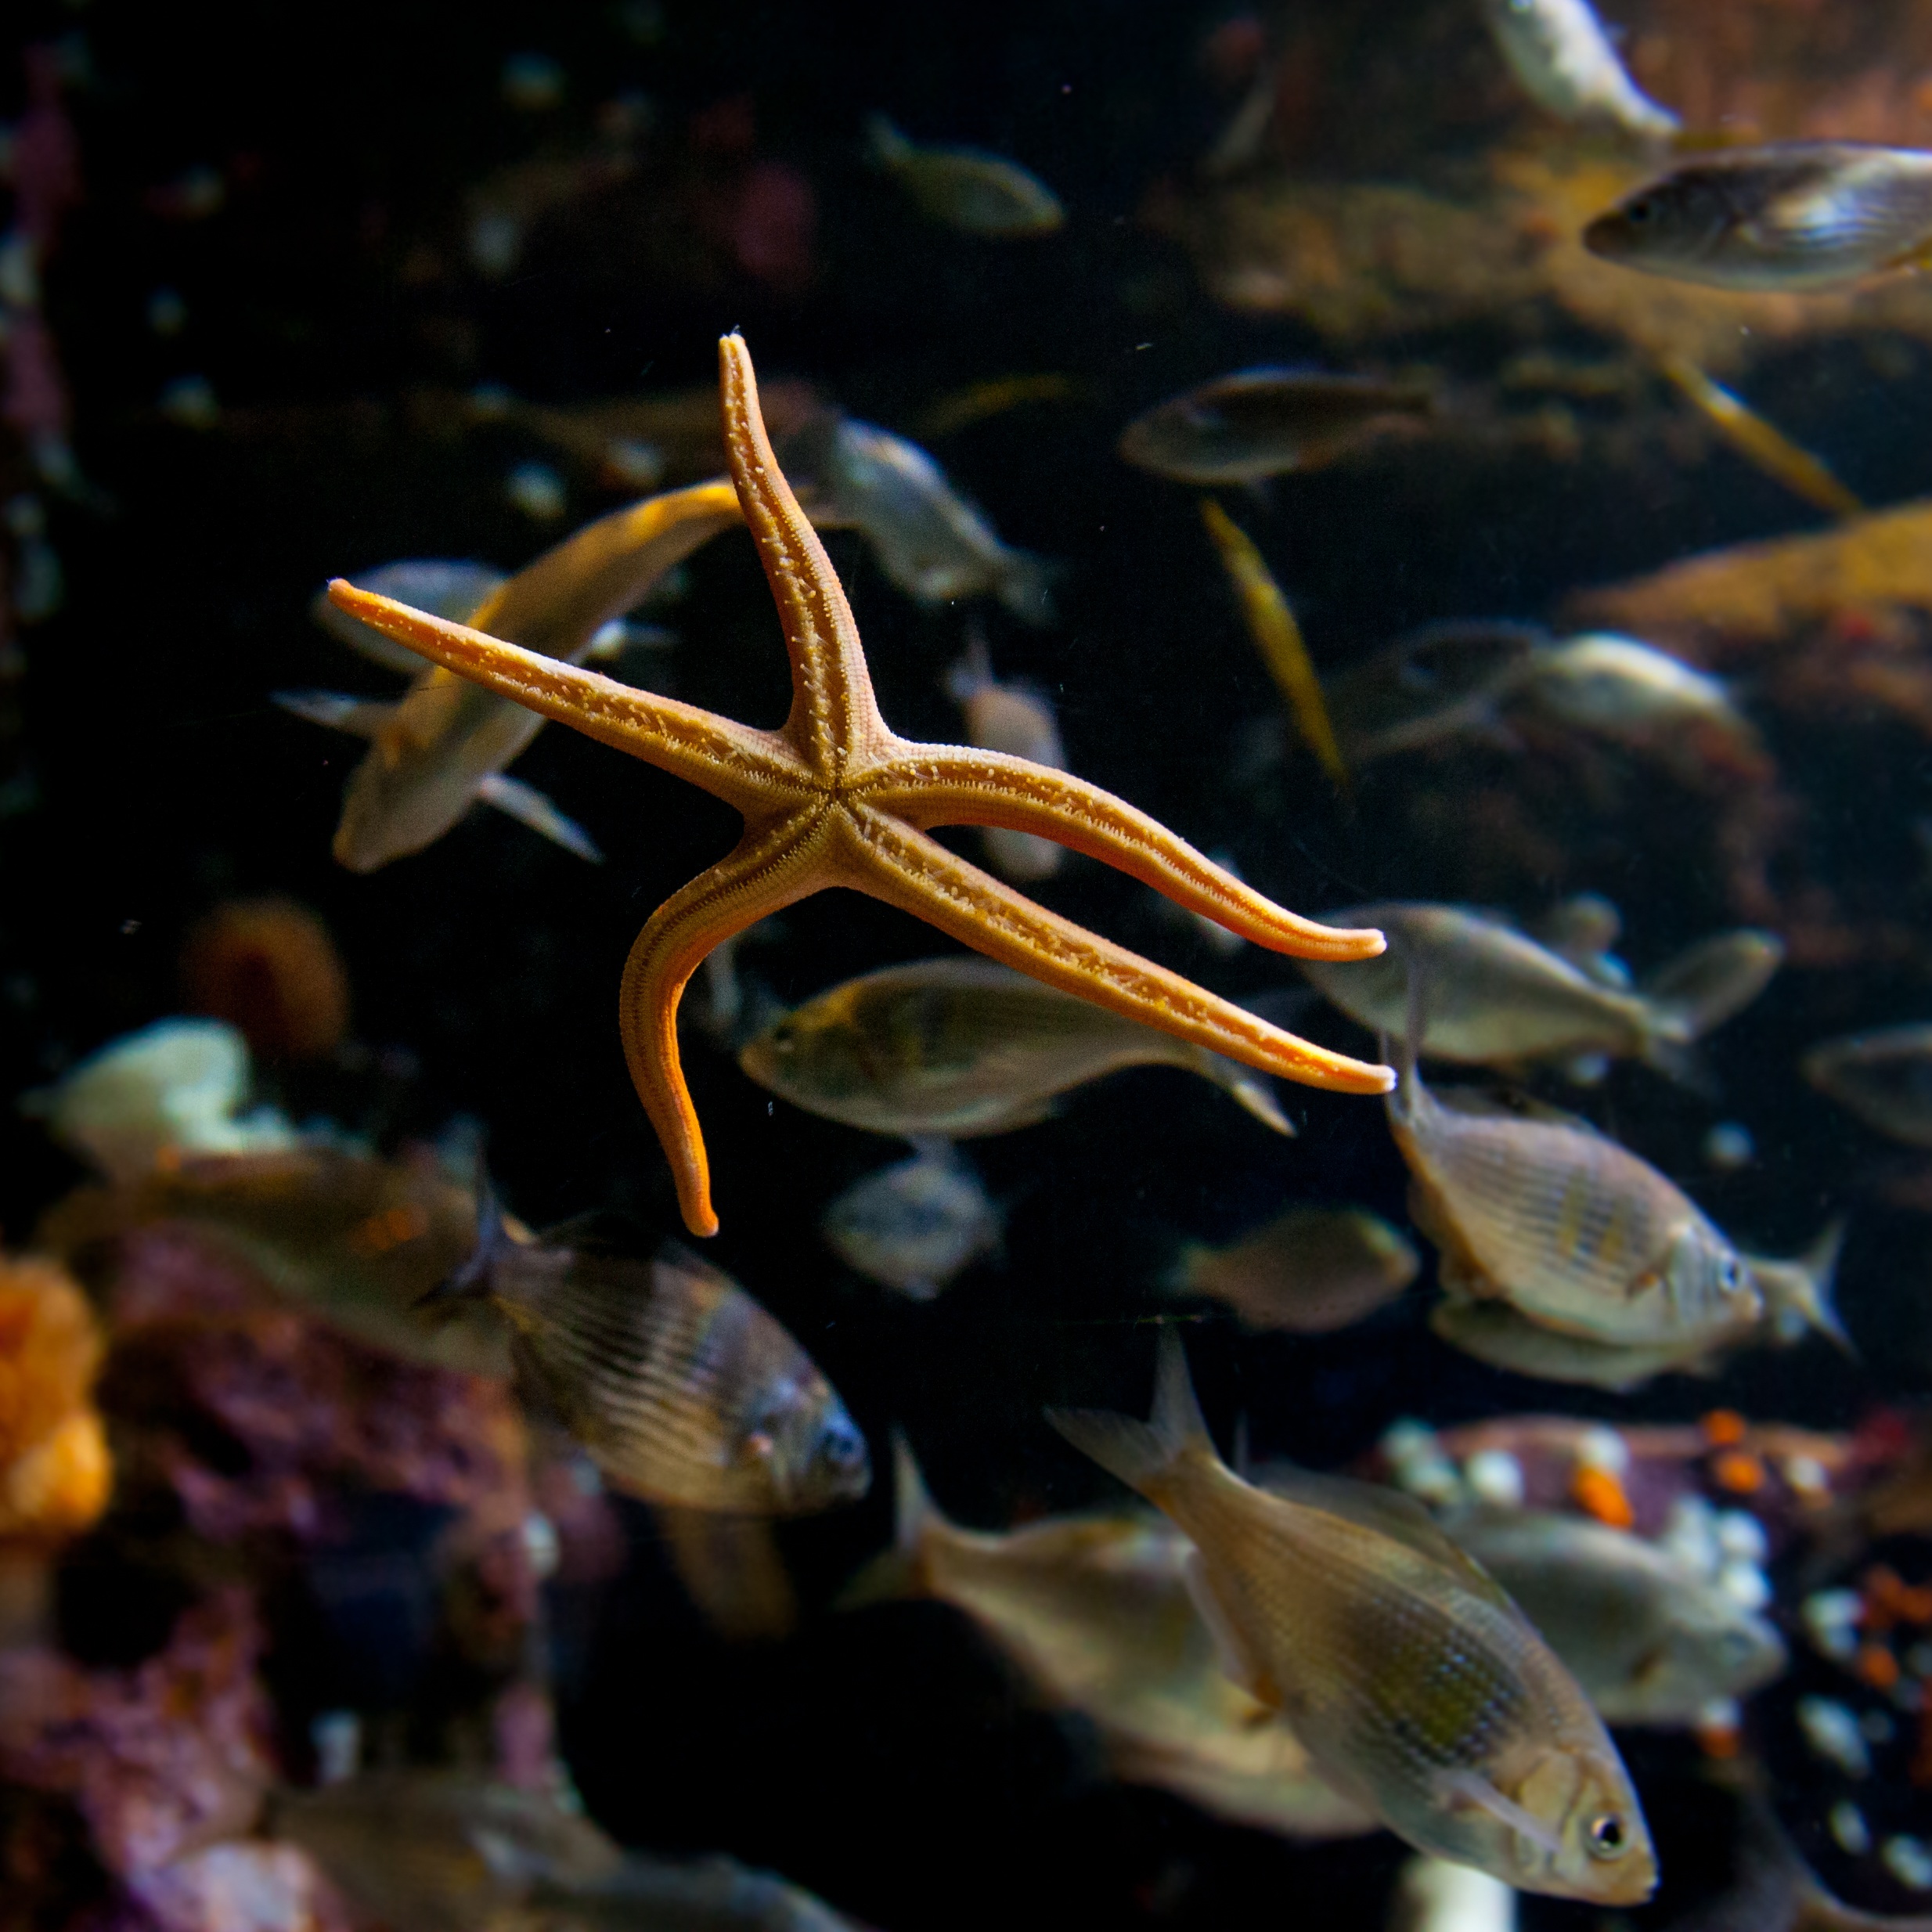
water, ocean, star, dance, biology, fish, fauna, starfish, reef, aquarium, under, pose, tank, macro photography, marine biology, bloodstar